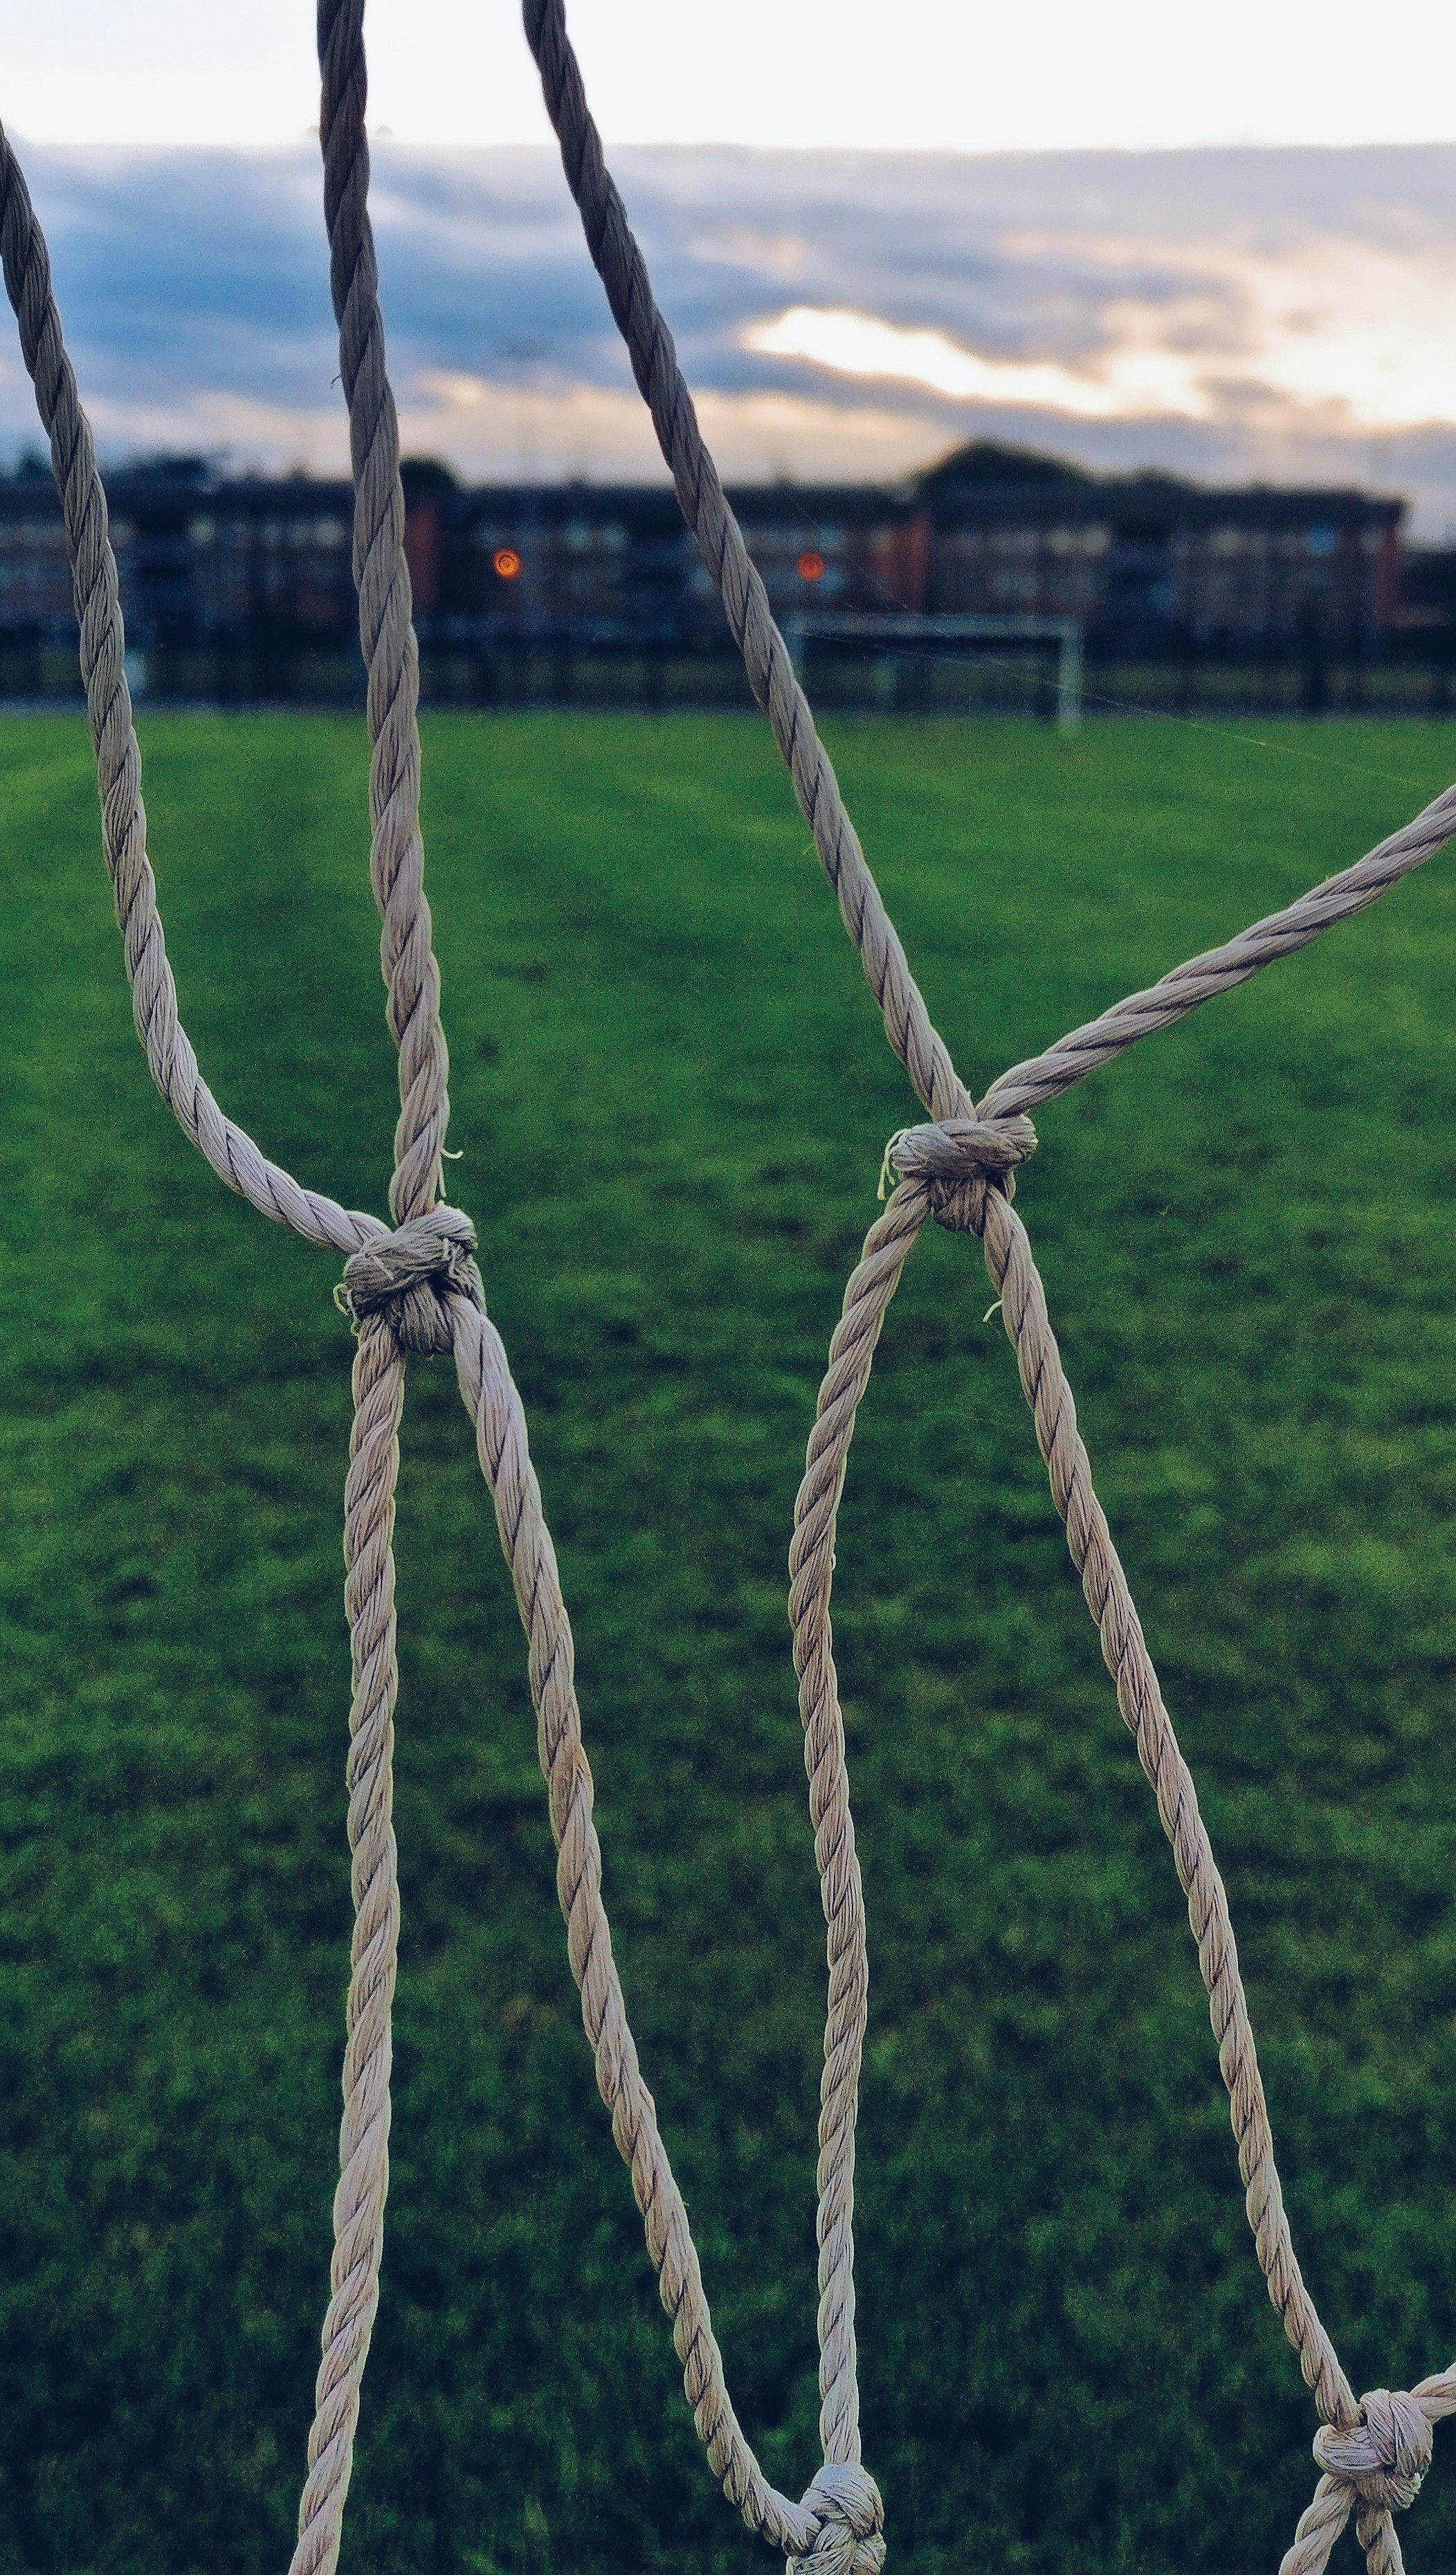
branch, rope, fence, barbed wire, wind, mast, twig, bridle, net, outdoor structure, wire fencing, home fencing